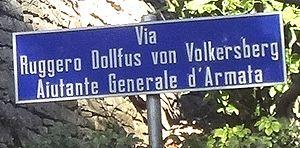
Rue «Ruggero Dollfus von Volkersberg» (Roger Dollfus de Volckersberg, 1876-1948), politicien suisse. Italiano: Via «Ruggero Dollfus von Volkersberg» (Roger Dollfus de Volckersberg, 1876-1948).